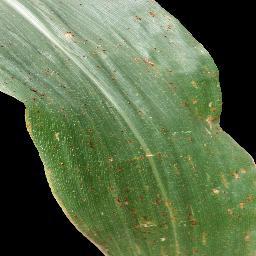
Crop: corn
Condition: (maize)_common_rust